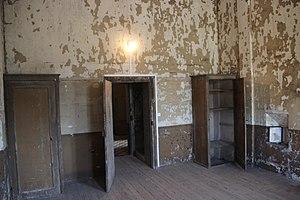
Ancienne prison (Pont-l'Évêque, Calvados)
L'ancienne prison appelée aussi Joyeuse Prison est un immeuble construit au début du XIXᵉ siècle à Pont-l'Évêque dans le département français du Calvados en région Normandie. C'est un très rare exemple en France d'édifice de l'administration pénitentiaire conservé après sa fermeture, le sort habituellement réservé étant la démolition ou une transformation.